2023 Neve Yaakov shooting

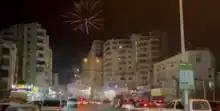
Fireworks were lit in Gaza and the West Bank by some Palestinians in celebration of the attack.

Mahmoud Abbas, President of the Palestinian National Authority, published a statement saying that "the government of Israel is fully responsible for this dangerous escalation."